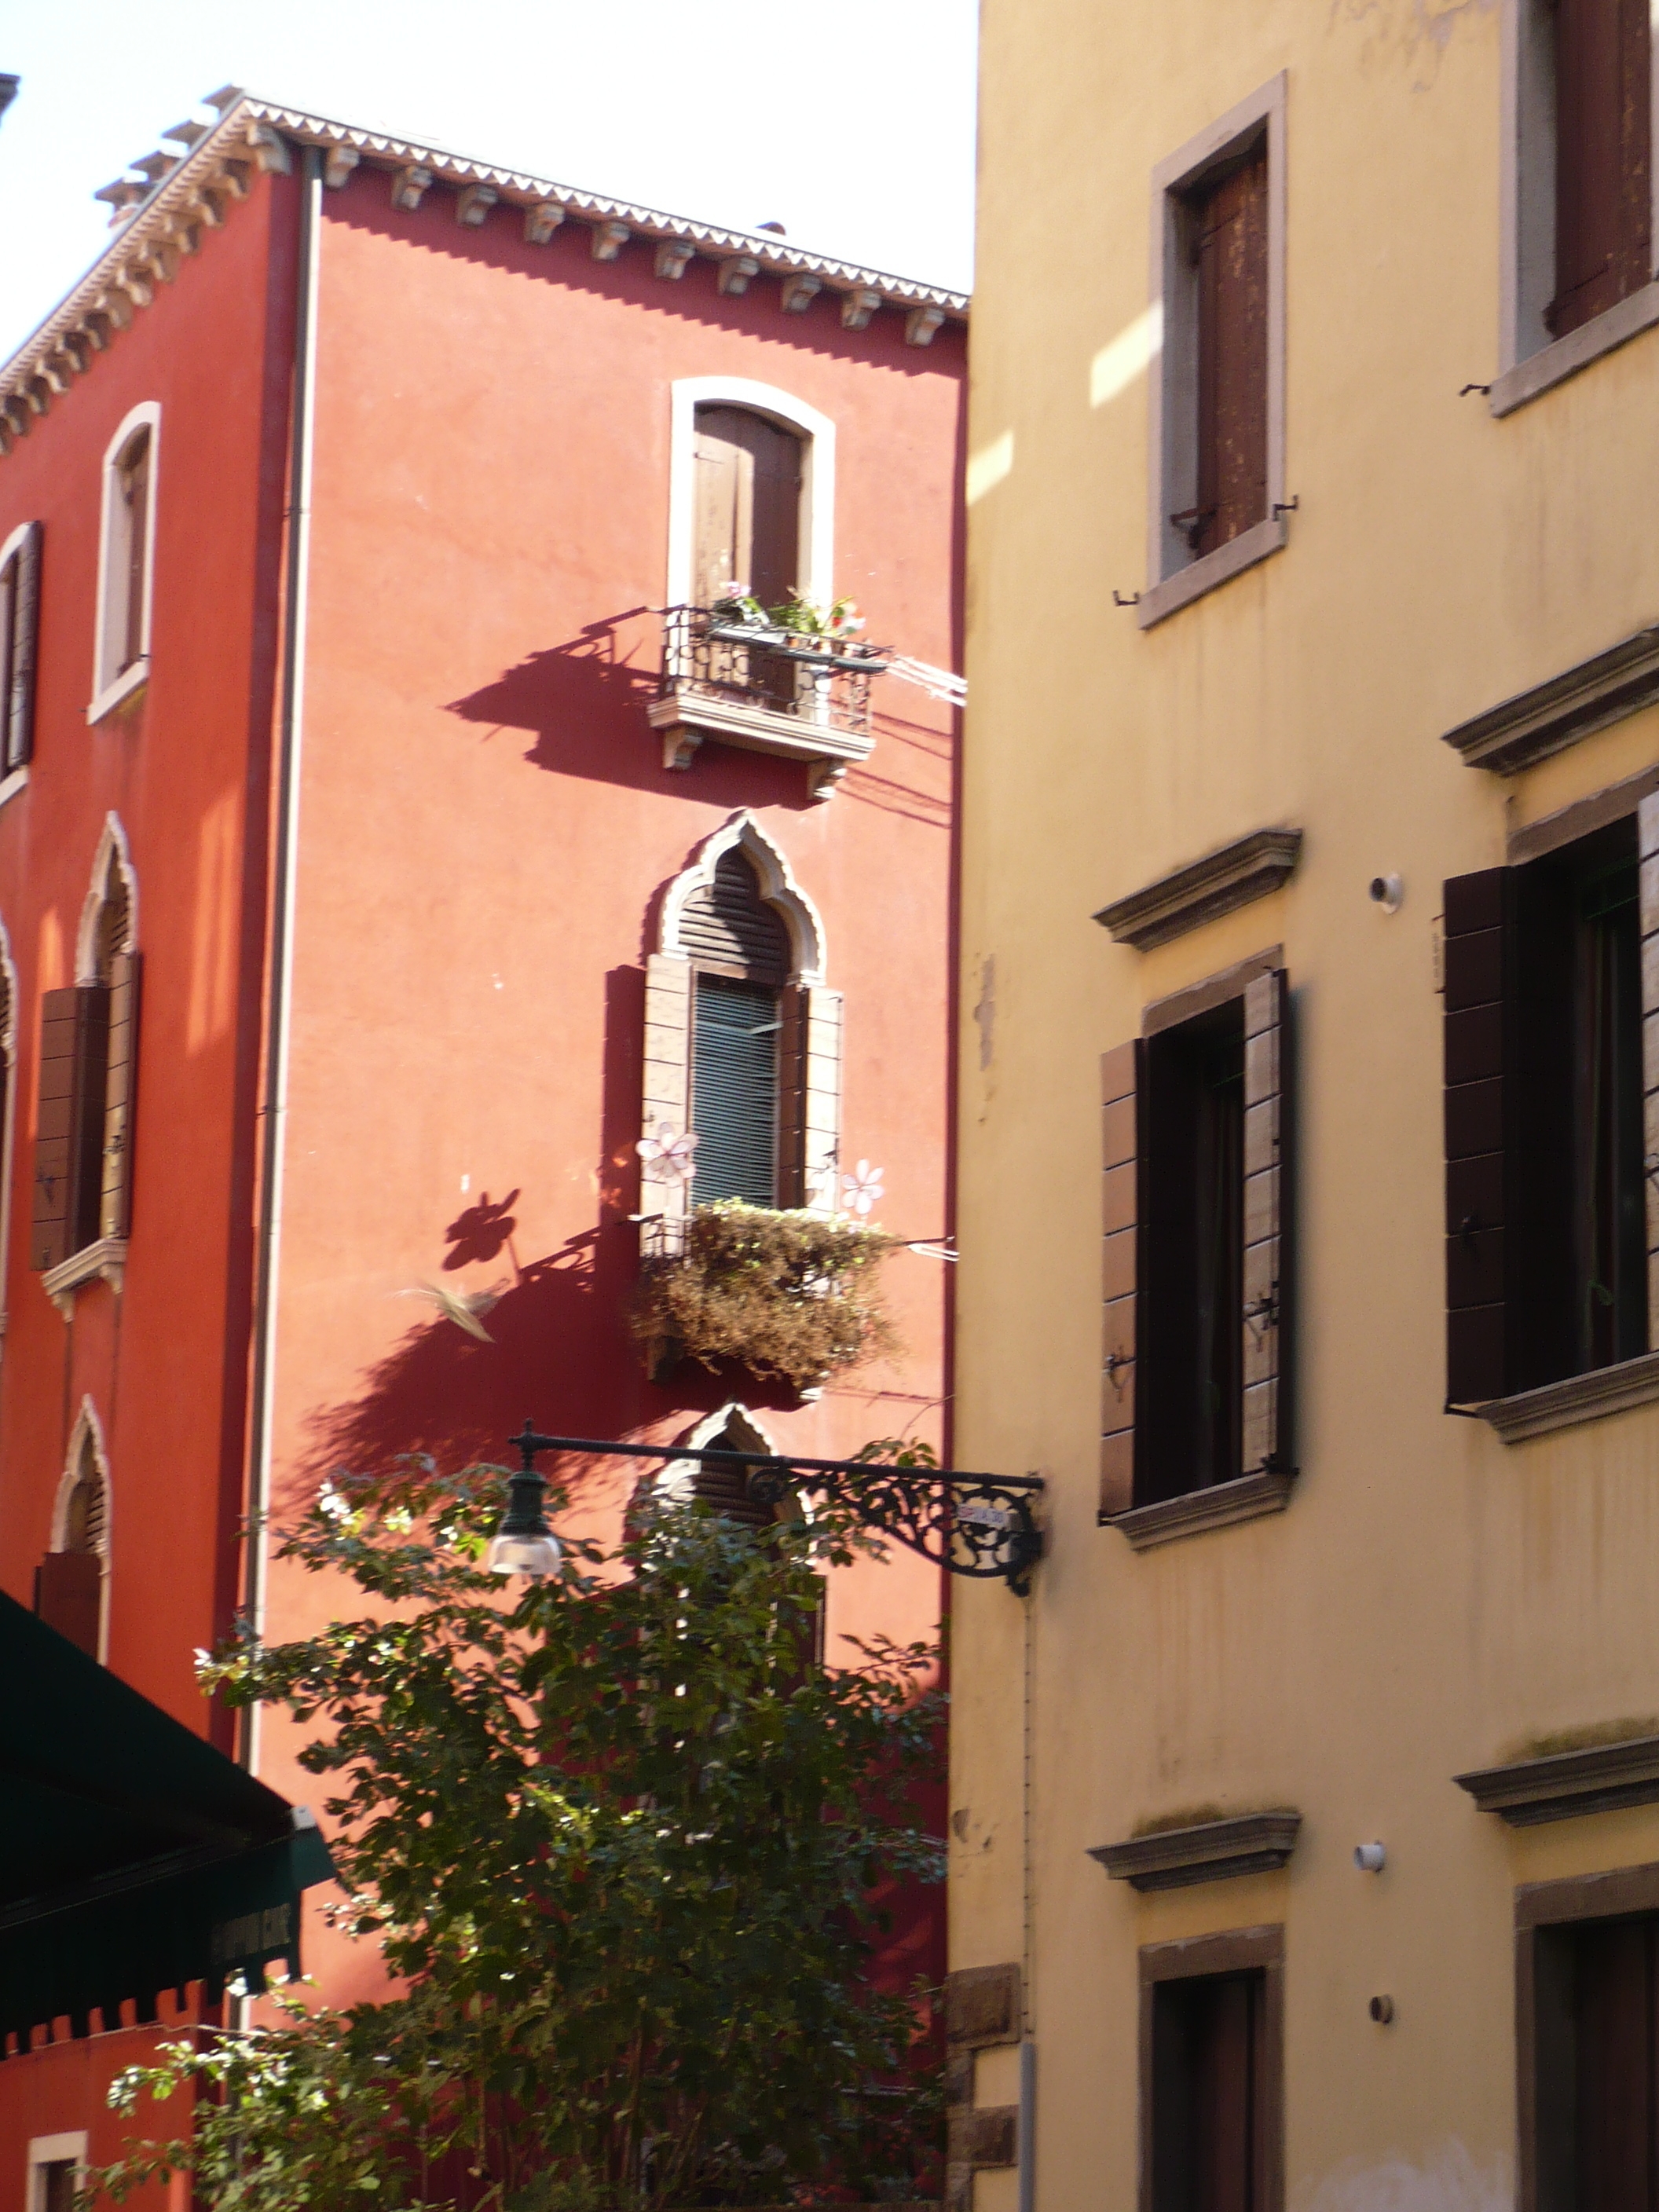
natural, window, property, photograph, building, plant, fixture, lighting, neighbourhood, sky, line, wall, Material property, wood, facade, Tints and shades, city, human settlement, roof, house, apartment, mixed use, brick, street, arch, urban design, road, tree, balcony, light fixture, tourism, pole, vacation, symmetry, medieval architecture